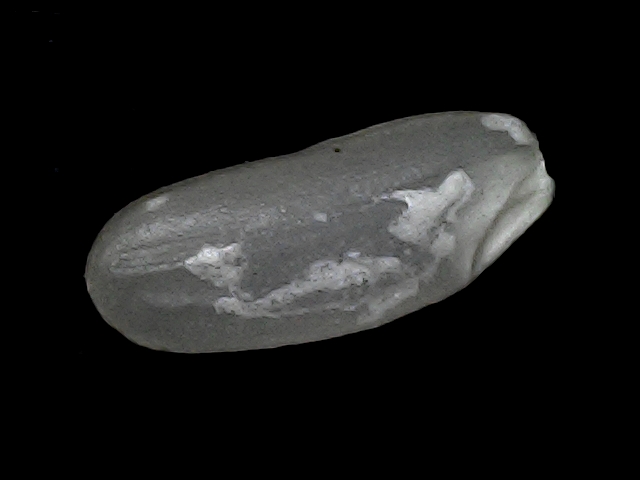
Rice variety: BD30